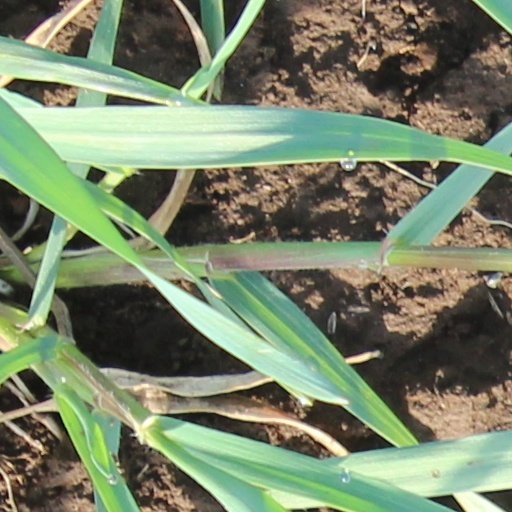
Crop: wheat